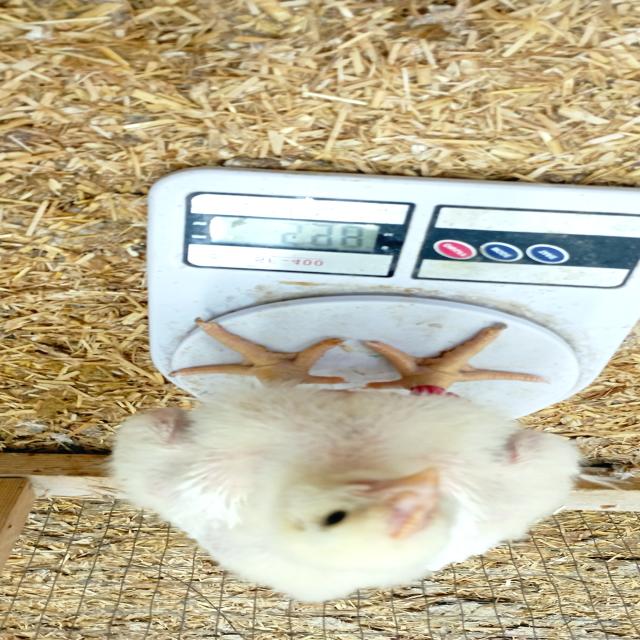
Weight: 598 g